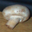
Label: mushroom